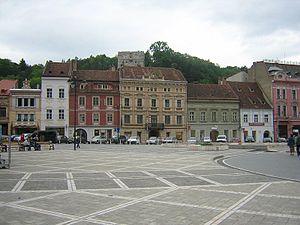
Brașov est une ville du centre de la Roumanie, à la courbure des Carpates, ayant le statut de municipe. Elle est le chef-lieu du județ de Brașov.